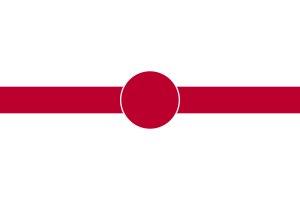
Le drapeau du Japon est un drapeau blanc avec un grand disque rouge en son centre. C'est le drapeau civil, le drapeau d'État, le pavillon marchand et le pavillon d'État du Japon. Il est connu sous le nom de Hinomaru, ou plus officiellement sous le nom de Nisshōki en japonais. Le rapport entre la hauteur et la largeur du drapeau est de 2:3, et le diamètre du disque est trois cinquièmes de la hauteur du drapeau.